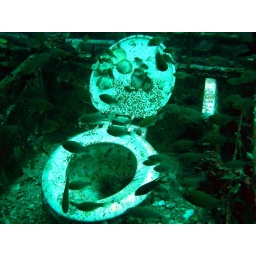
sea urchins have taken up residence in this toilet seat on the wreck of the King Cruiser, a car ferry